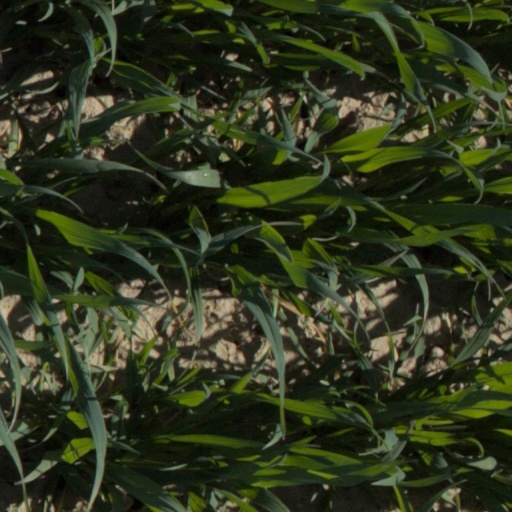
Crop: wheat